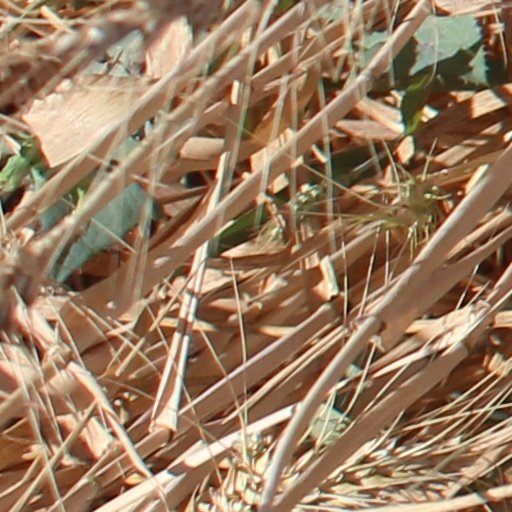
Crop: wheat